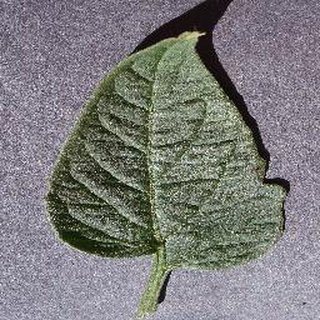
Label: healthy_tomato